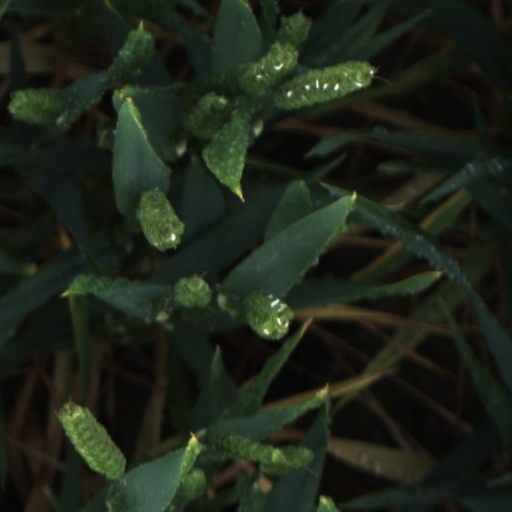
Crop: wheat